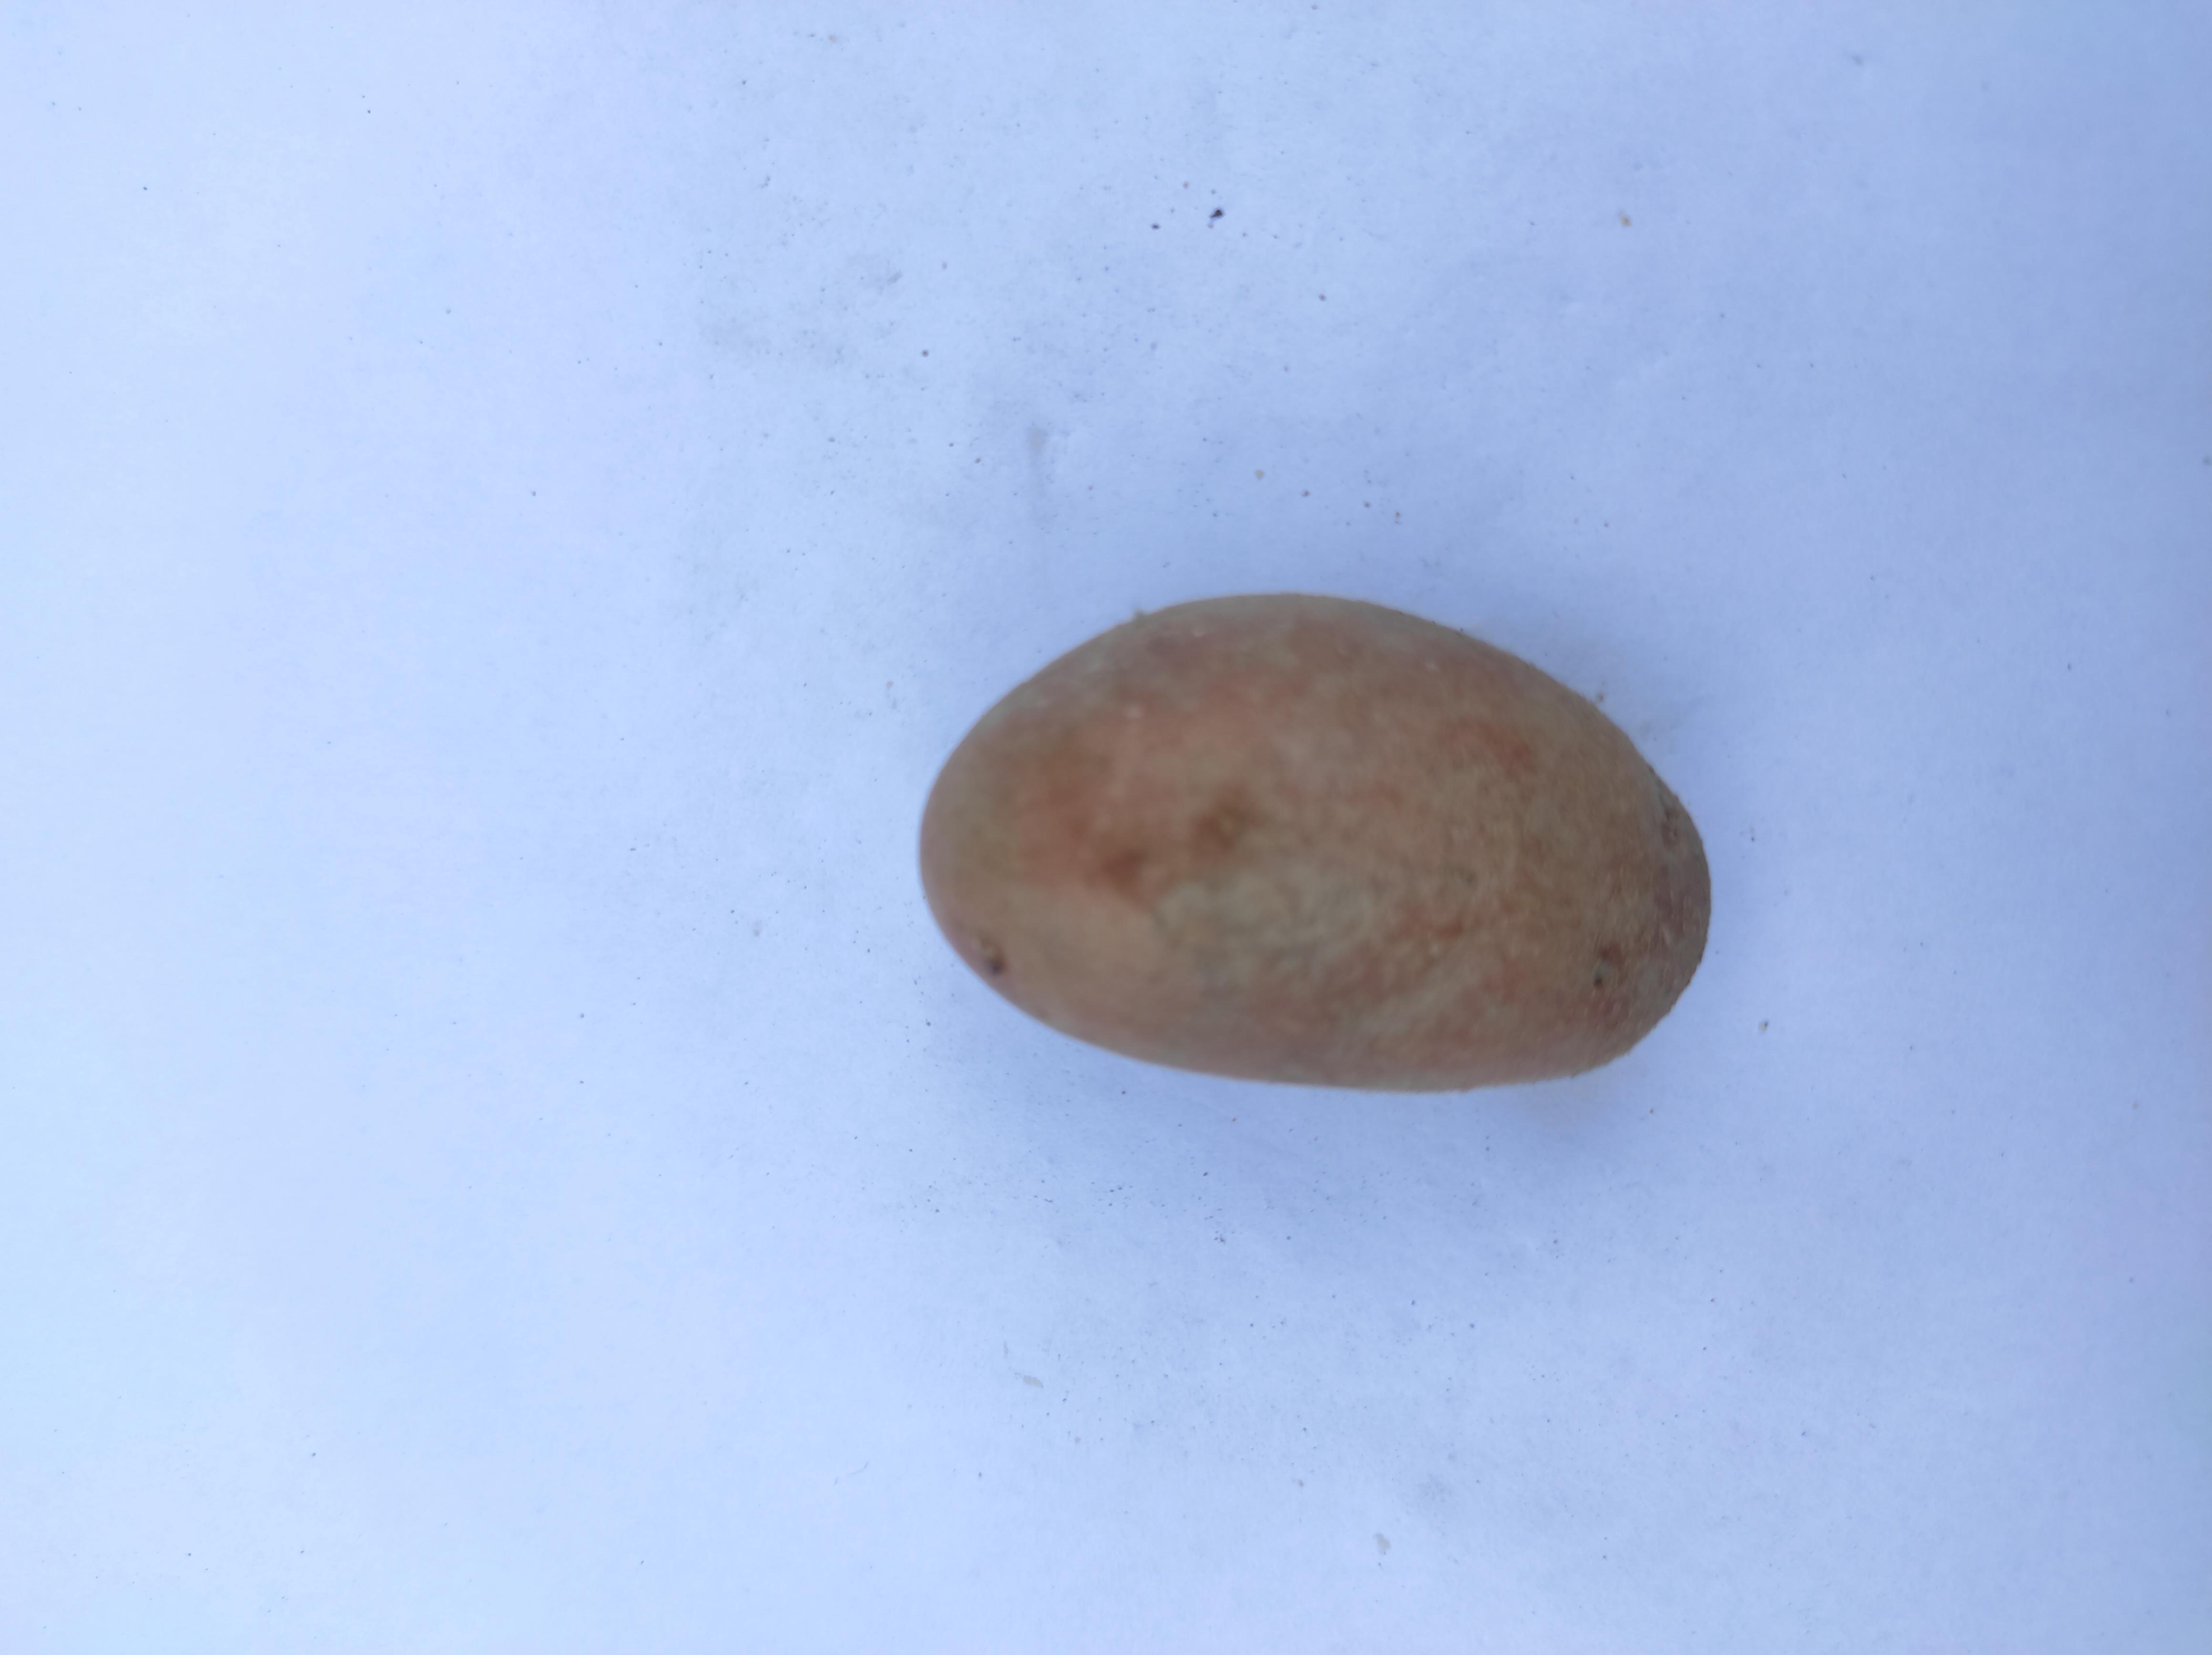
Label: Potato